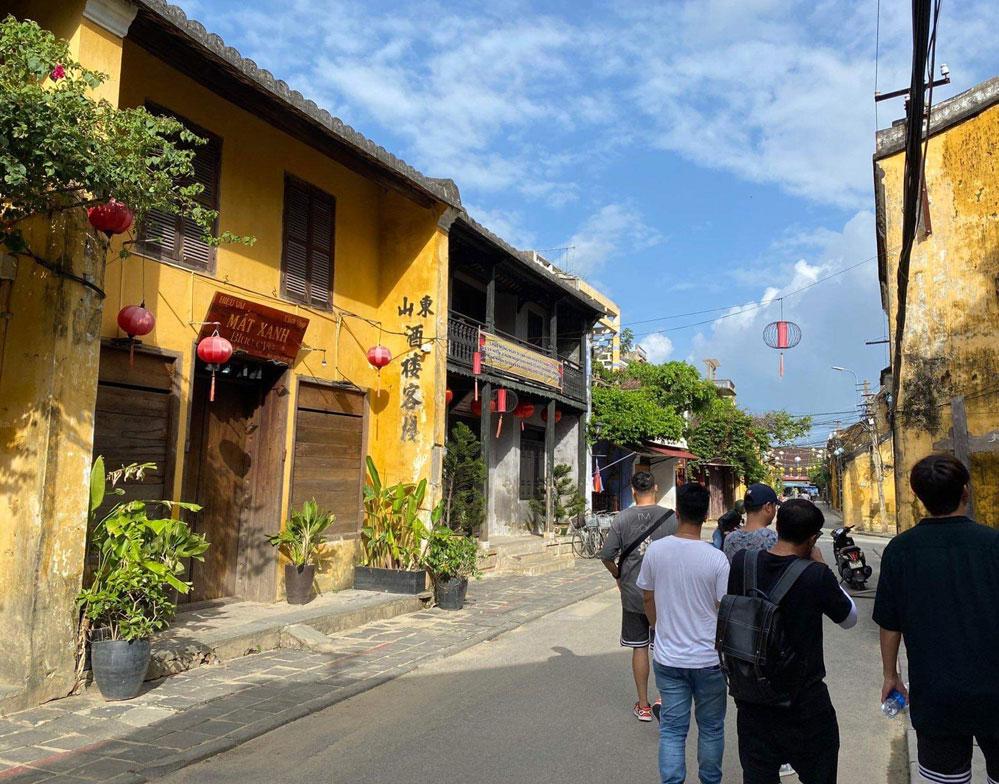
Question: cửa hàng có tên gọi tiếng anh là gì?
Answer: blue-eye